A Story Told

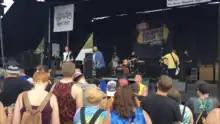
A Story Told performing at the Vans Warped Tour in Pittsburgh, PA on July 15, 2016.

A Story Told is an American rock band from Charleston, West Virginia, formed in 2013. Consisting of lead vocalist Alex Chaney, and guitarists Josh Allen and Jason Lieser, the band defines themselves as “emotionally forward pop rock”. Their sound has been influenced by acts such as blink-182, OneRepublic, and Taylor Swift. They released their debut full-length album "Keep Watch" in March 2016. In October 2017, they released another full-length entitled "Good Looks", and followed with "American Made" in 2021 and "Mundane Magic" in 2023.